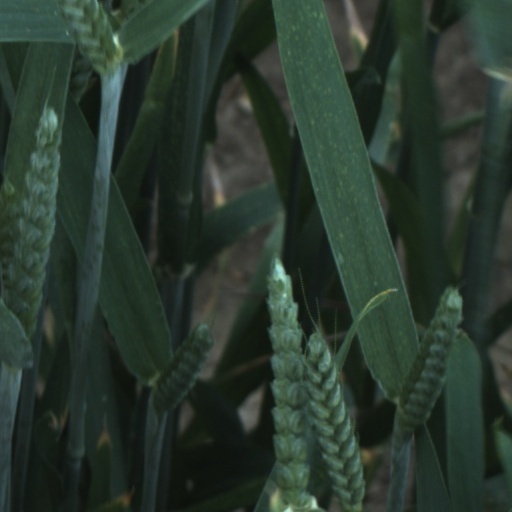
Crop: wheat